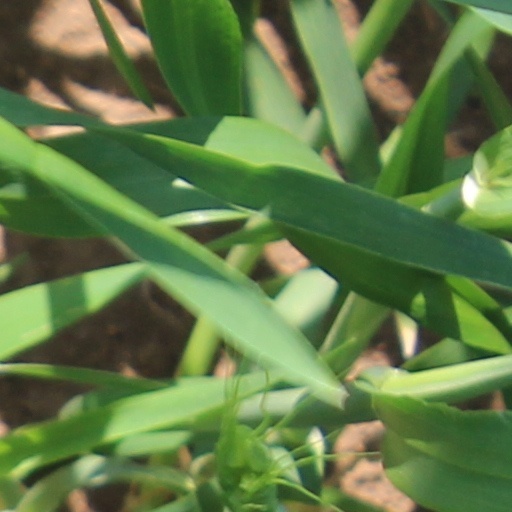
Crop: wheat